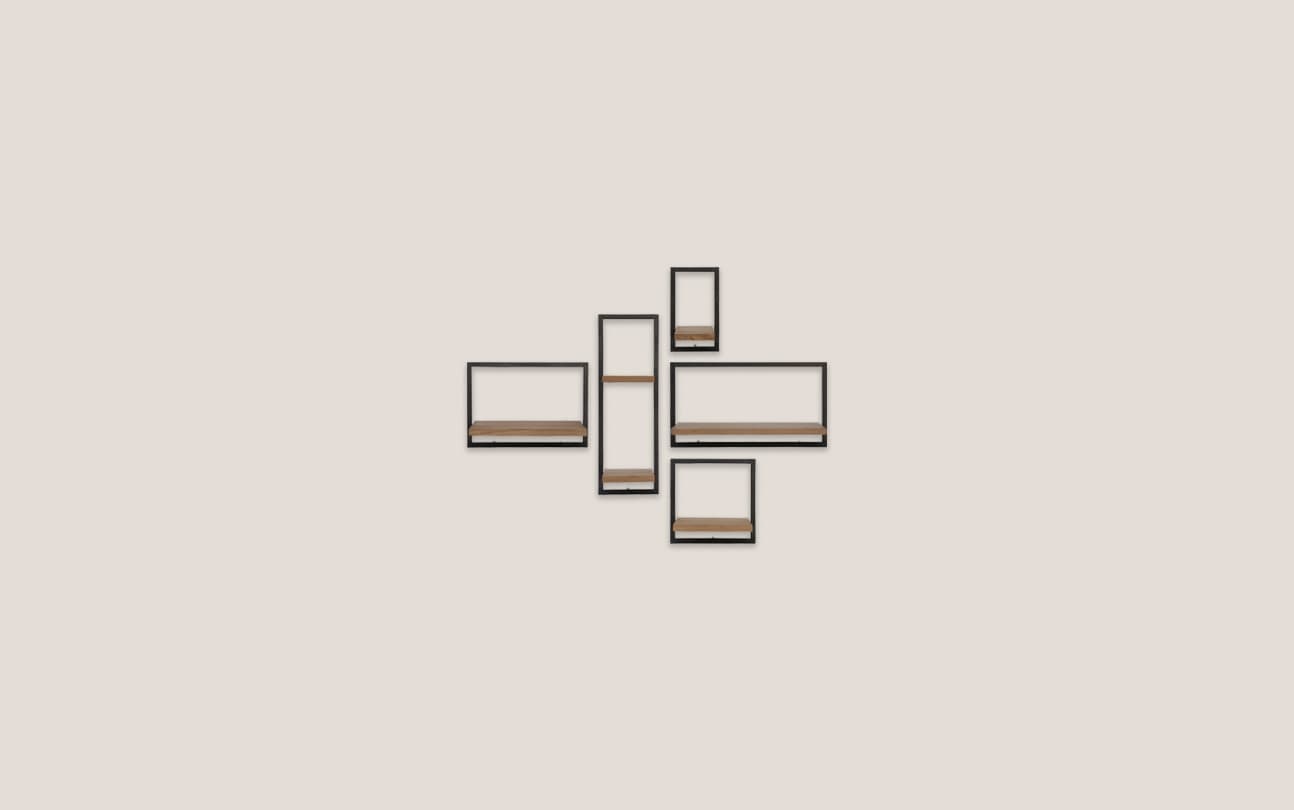
Shelfmate Setup 3
Brand: D-Bodhi dev.
Shelfmate is a unique shelving system consisting of variously sized shelving units to dress up your wall in a practical, yet ultimately stylish way. The shelves are handcrafted from iron and reclaimed teak wood, coming from old Javanese houses. Hang the Shelfmates alone or combined together: the composition possibilities are endless.
Category: Furniture > Shelving